The Spider (magazine)

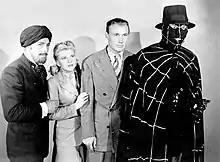

Lead characters in 1920s mystery stories usually shot to wound rather than to kill their antagonists. This began to change towards the end of the decade. "Dime Detective Magazine", a successful Popular title, had shown Steeger that violence in mystery fiction sold well, and Steeger decided that the Spider would kill criminals without hesitation. Steeger turned the magazine over to Rogers Terrill, one of Popular's editors, to launch, and Terrill chose R. T. M. Scott to write the first lead novel. Scott was a Canadian pulp writer, well known for his stories about Aurelius Smith, known as Secret Service Smith. Scott's name on the cover of the magazine would have attracted readers, but Terrill likely intended from the start that other writers would take over writing the lead novel—Scott wrote too slowly to be able to turn out a novel each month, as a successful magazine would require. Scott's son, also known as R. T. M. Scott, wrote mystery fiction and was working at Popular at the time. It is possible that one of the first two novels, both of which were credited to Scott, was written partly or wholly by his son.